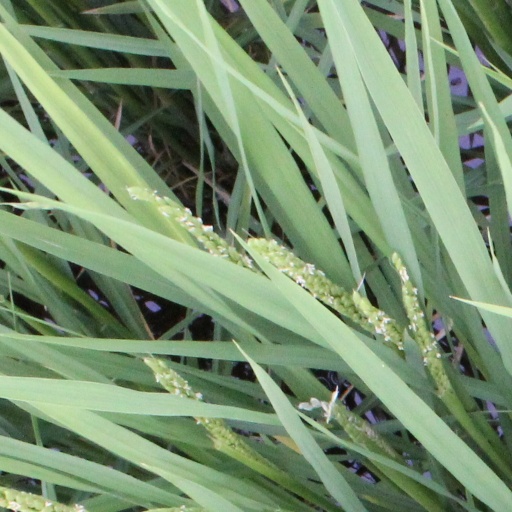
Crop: rice